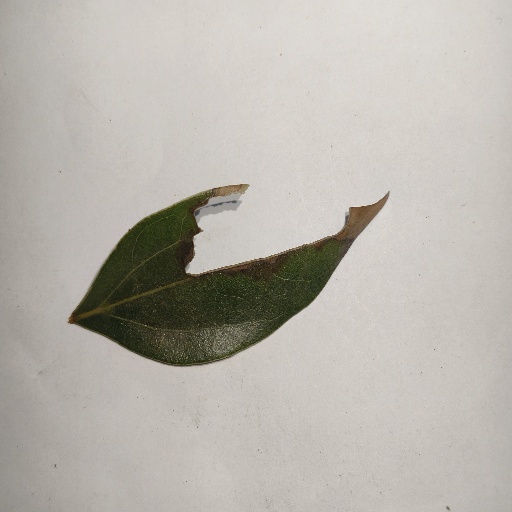
Species: Camphor
Leaf condition: Shot Hole